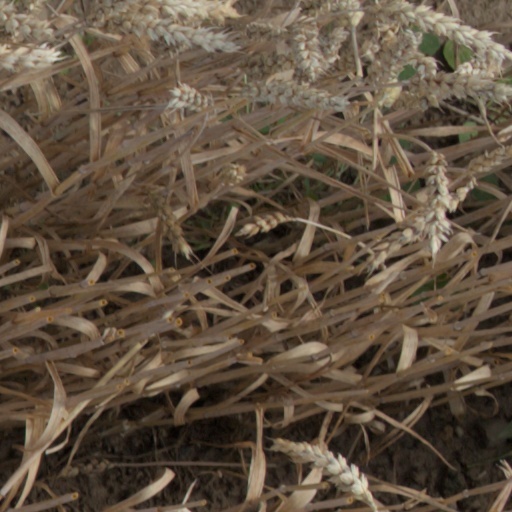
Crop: wheat